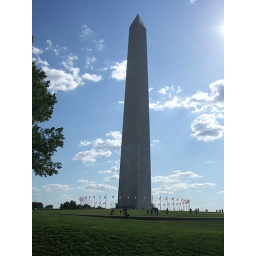
A beautiful view of the whole Washington Monument that displays a nice blue sky in the back.